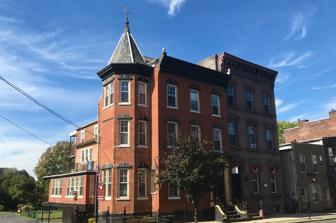
Building: Lander–Stewart Mansion and Stites Building
Country: United States of America
Year built: 1835
United States historic place Lander–Stewart Mansion and Stites Building U.S. National Register of Historic Places U.S. Historic district Contributing property New Jersey Register of Historic Places Lander-Stewart Mansion and Stites Building, 2017 Show map of Warren County, New Jersey Show map of New Jersey Show map of the United States Location 102–104 South Main Street Phillipsburg, New Jersey Coordinates 40°41′23″N 75°12′04″W / 40.68972°N 75.20111°W / 40.68972; -75.20111 ( Lander–Stewart Mansion and Stites Building ) Architectural style Italianate, Neo-Grec Part of Phillipsburg Commercial Historic District ( ID08000973 ) NRHP reference No. 08000561 NJRHP No. 4772 Significant dates Added to NRHP June 25, 2008 Designated CP October 8, 2008 Designated NJRHP May 6, 2008 The Lander–Stewart Mansion and Stites Building are two historic houses in the town of Phillipsburg in Warren County, New Jersey , United States. The Lander–Stewart Mansion, built c. 1880 , is at 102 South Main Street and the adjoining Stites–Lander Townhouse, built c. 1835 , is at 104 South Main Street. They were added to the National Register of Historic Places on June 25, 2008, for their significance in architecture. They were listed as contributing properties of the Phillipsburg Commercial Historic District on October 8, 2008. History and description Around 1835, William Stites and his wife Sarah lived in the three and one-half story brick townhouse at 104 South Main Street, the Stites Building. The Federal style building was later owned by John Lander (1798–1889), founder of the Warren Foundry & Machine Company, one of the town's largest employers. An octagonal tower was added around 1885 during a renovation, which added Italianate features. The three-story brick townhouse at 102 South Main Street, the Lander–Stewart Mansion, was built around 1880 by Jacob S. Stewart, son-in-law of Lander. It features a brownstone facade and Italianate/ Neo-Grec architecture. Gallery Lander–Stewart Mansion plaque Stites Building plaque See also National Register of Historic Places listings in Warren County, New Jersey References